Alice Delysia

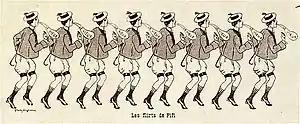
Chorus of "La belle de New York", 1903

In 1905 Delysia was one of the French "Gibson Girls" in "The Catch of the Season" at Daly's Theatre, New York, with Edna May in the leading role. She moved to London, where she continued to appear on the stage until 1909, when she temporarily abandoned the theatrical profession. She lived for some years with the singer and songwriter Harry Fragson. In 1912 they parted, and she returned to France, resuming her theatrical career in Paris, in, among other shows, a French translation of "The Quaker Girl".